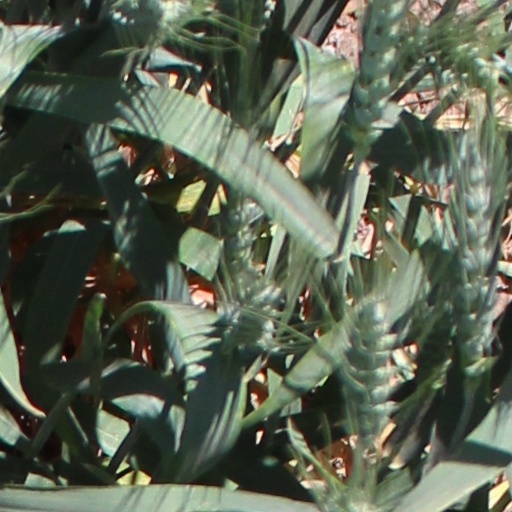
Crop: wheat